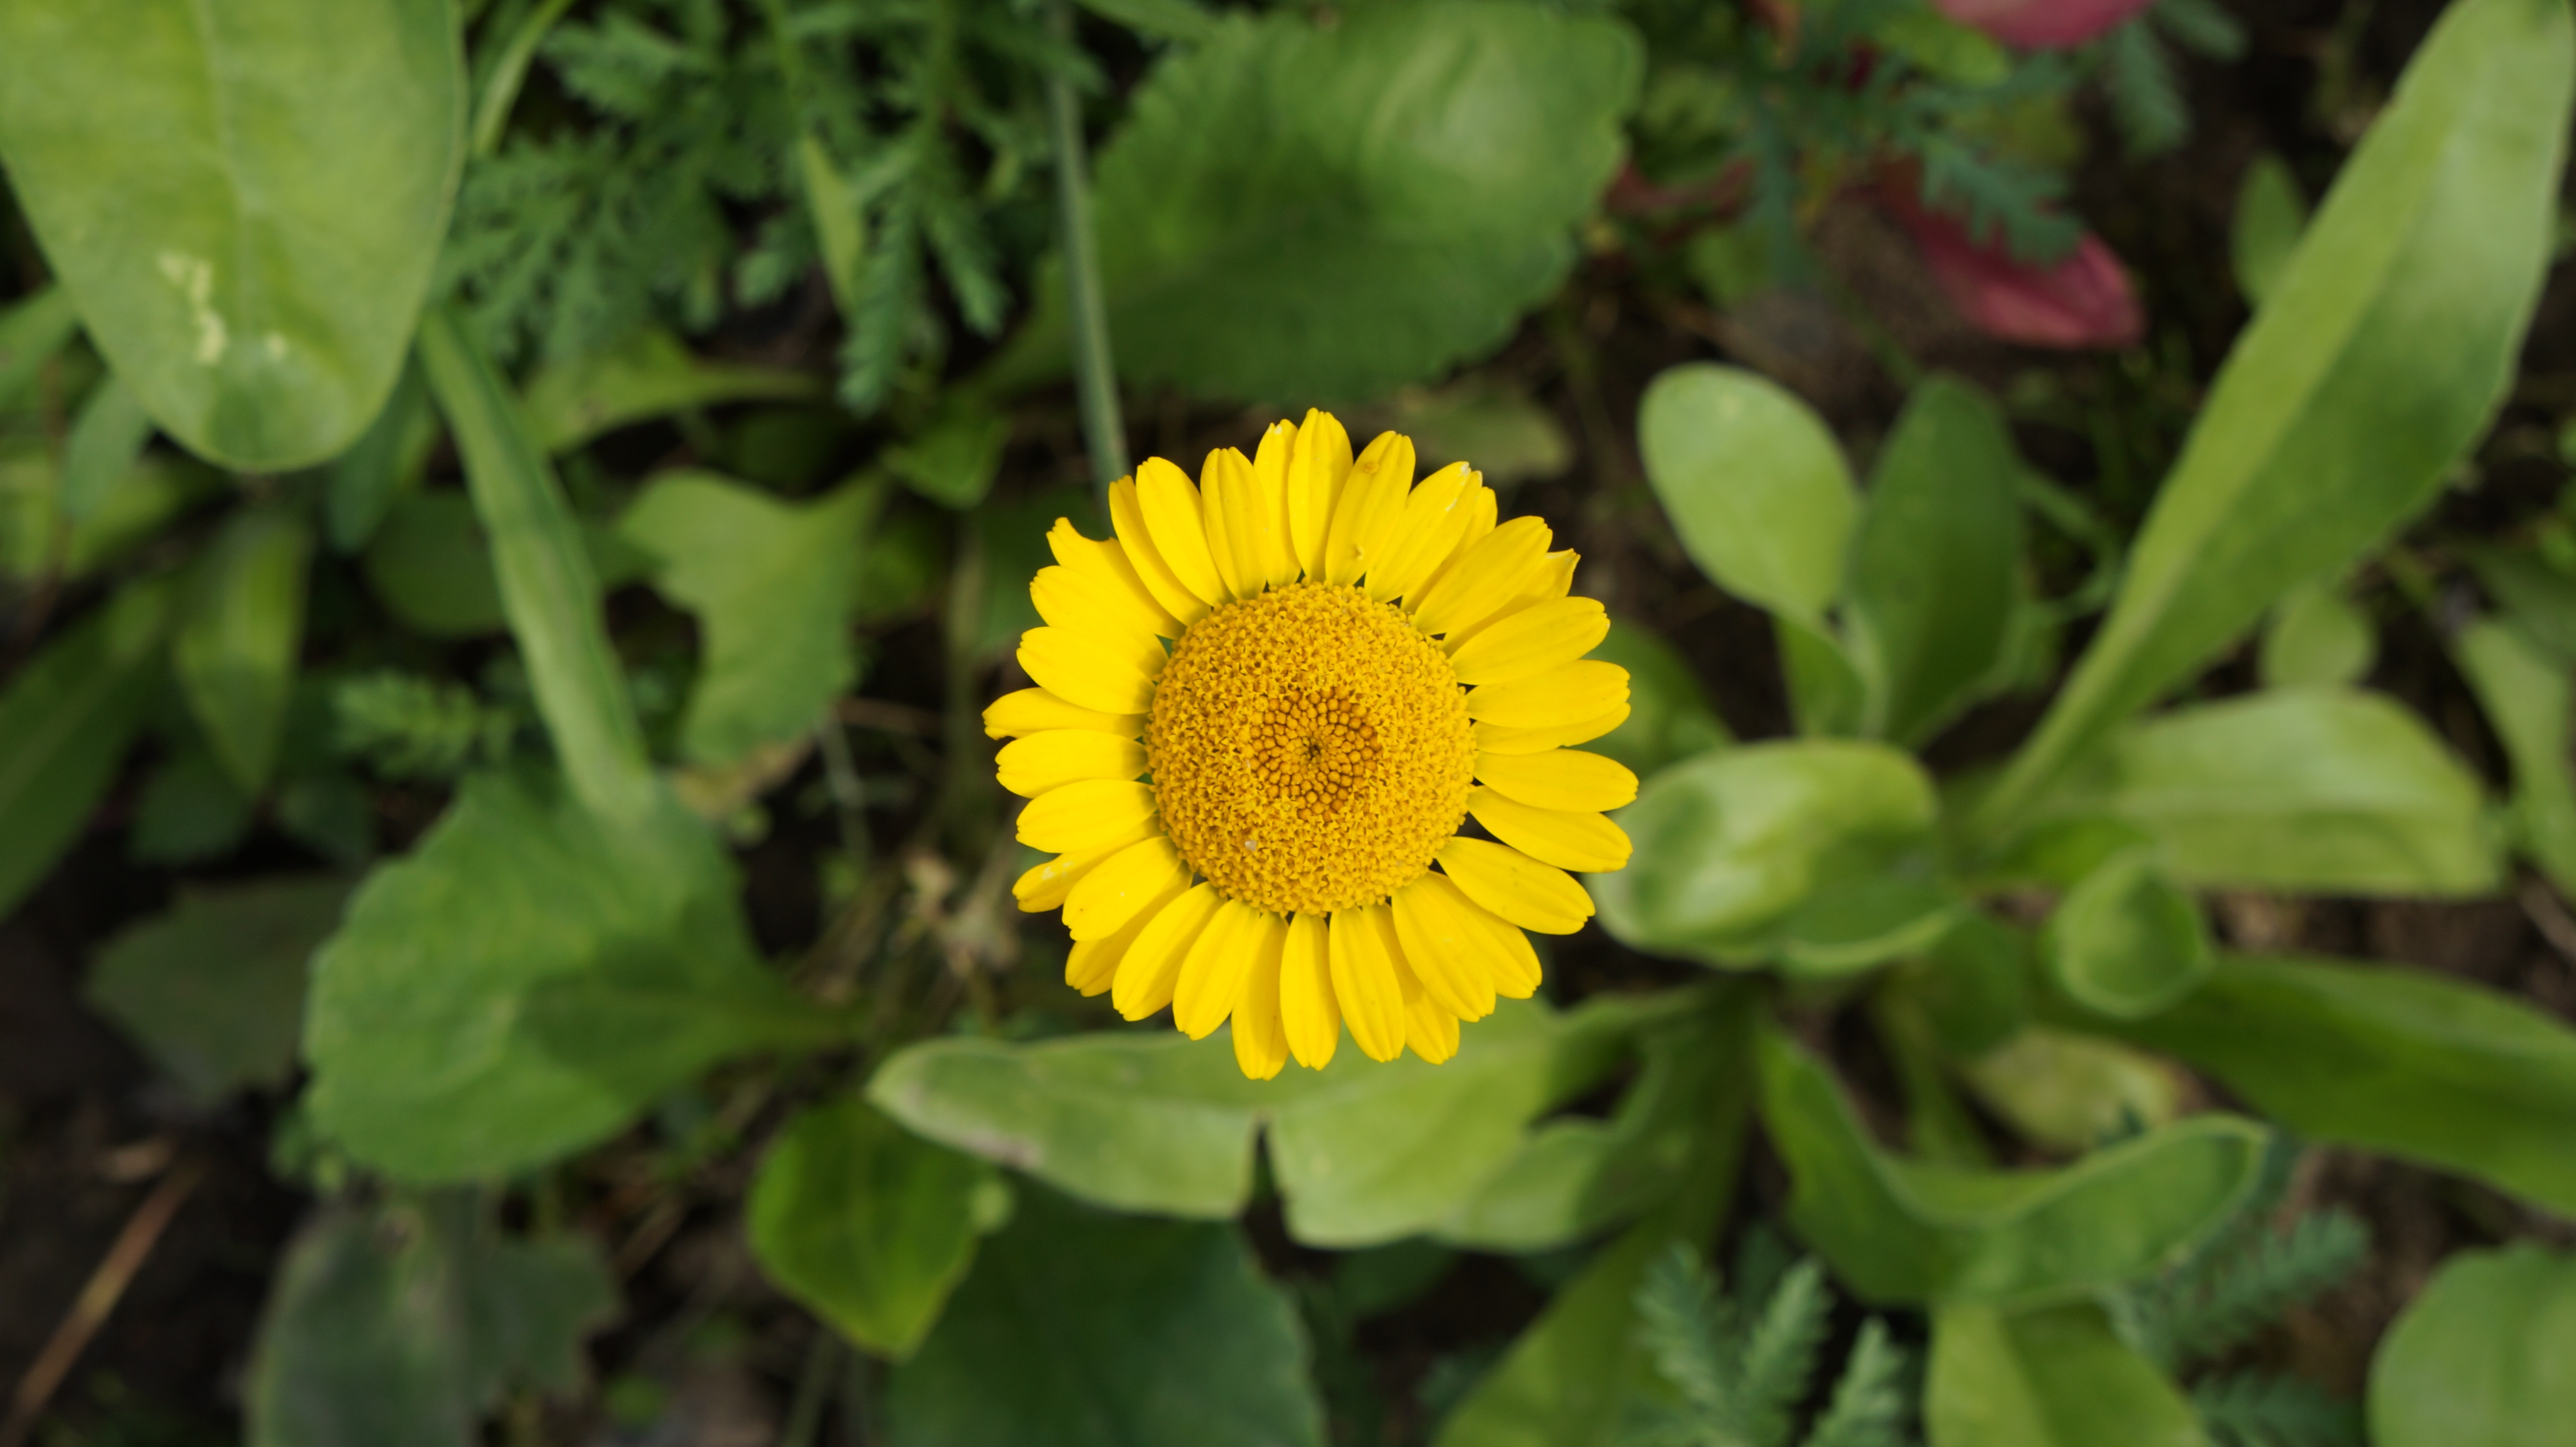
nature, blossom, plant, flower, petal, bloom, daisy, botany, yellow, garden, flora, sunflower, yellow flower, wildflower, flowering plant, daisy family, annual plant, land plant